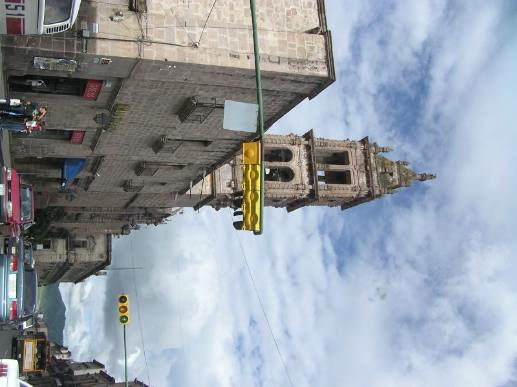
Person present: No